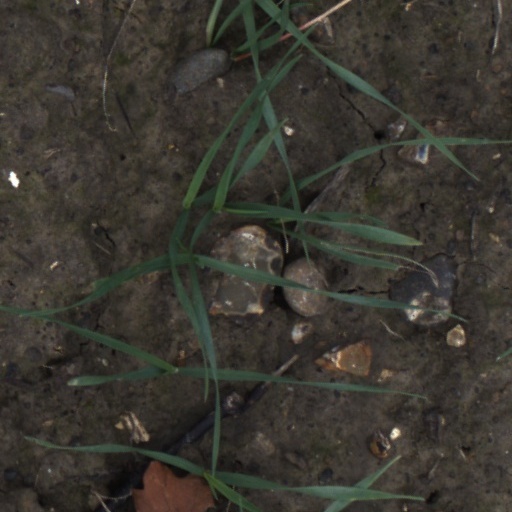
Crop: wheat